St. Patrick's Island Park

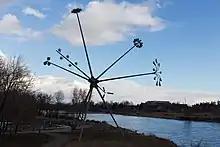
A sculpture known as Bloom is featured in the park. it was designed by Michel de Broin

This area has been transformed from a flat grass prairie back into a channel that historically cut across the island. The breach provides a space for people to wade into the river, and has a pebble beach on the shore with room for people to sit down.